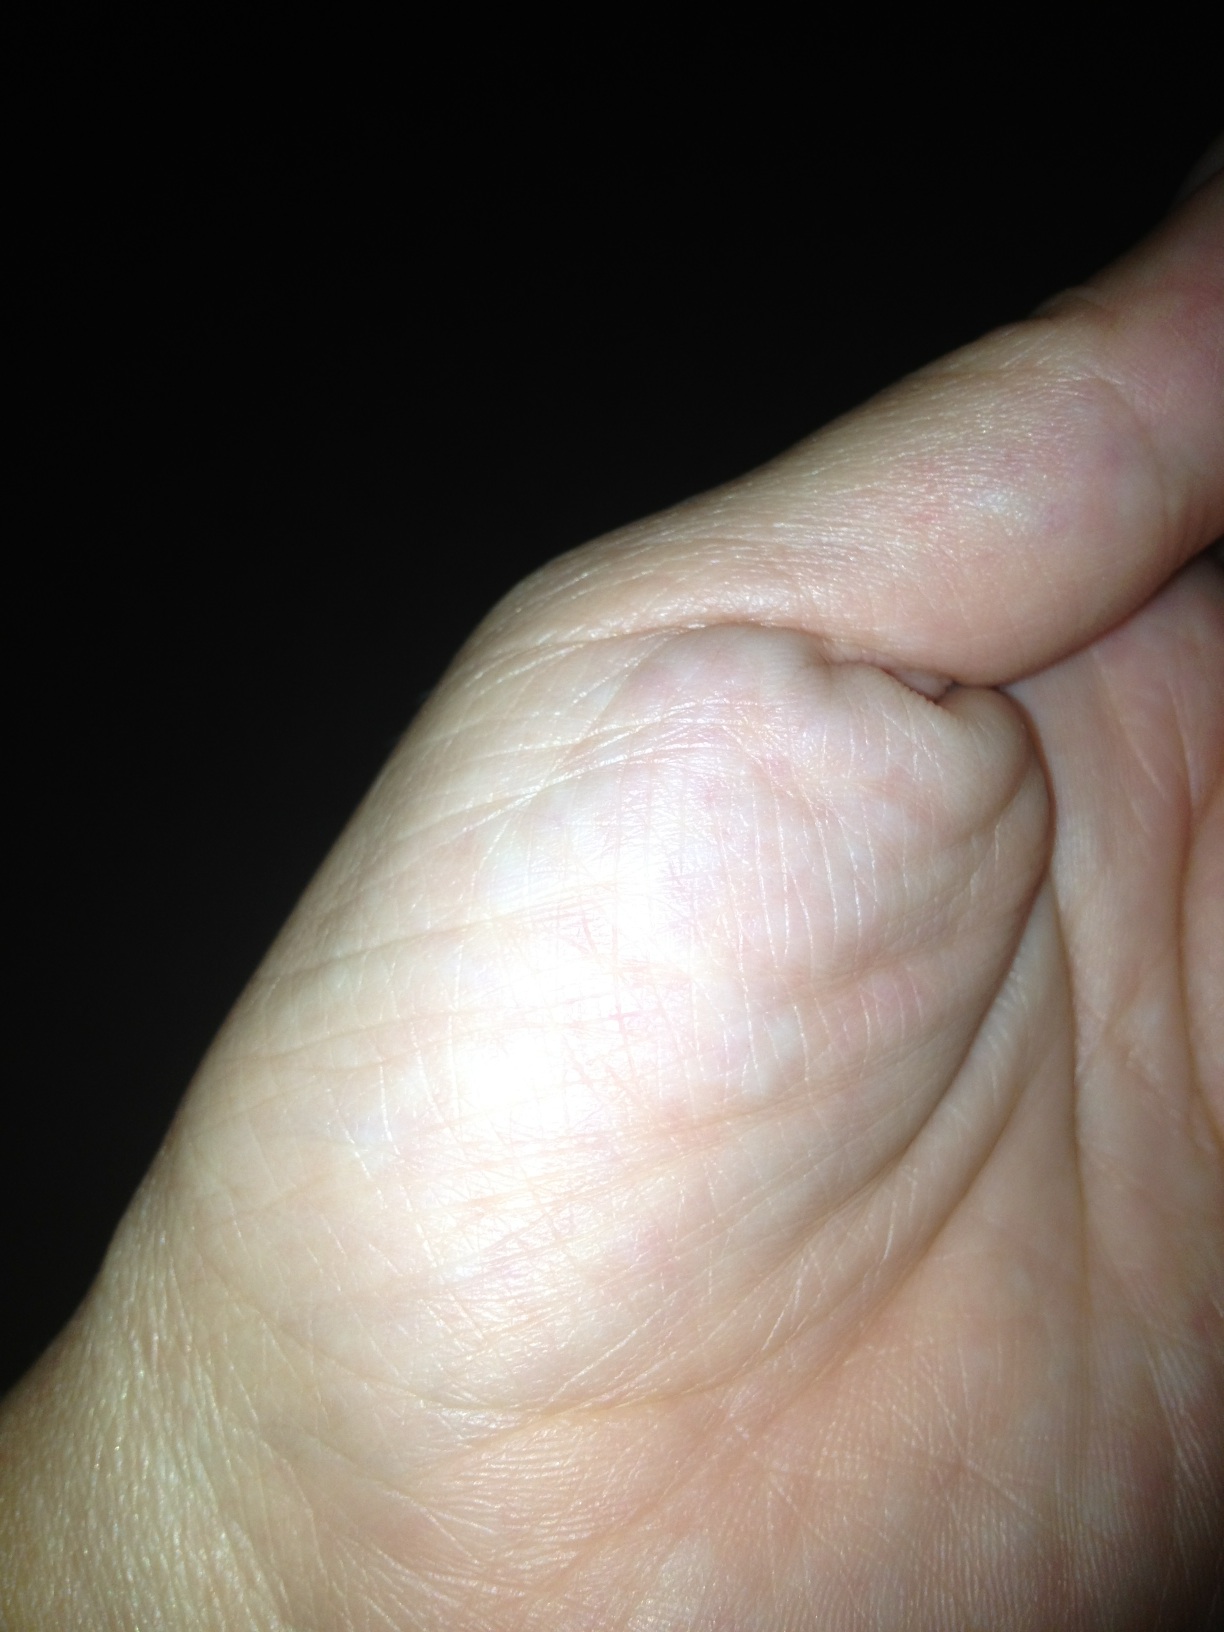Question: What type of medicine is this?
Answer: unanswerable